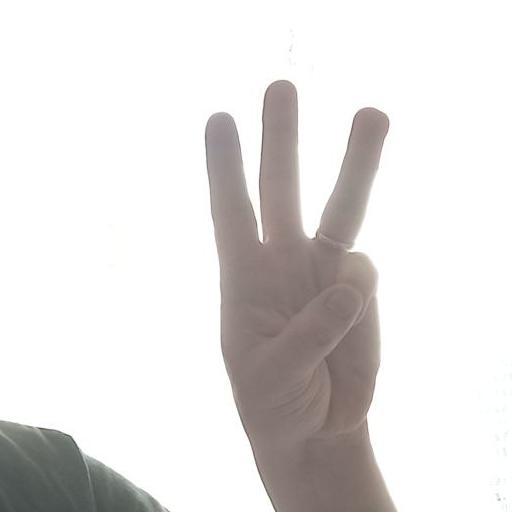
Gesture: three